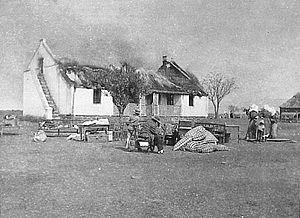
Transvaal, mon pays, tu es partout en feu... est une chanson russe populaire, créée à partir d'un poème de Galina Galina. Le titre est parfois repris comme suit : Transvaal, Transvaal, mon pays.
Un Afrikaner est un Sud-africain blanc d’origine néerlandaise, française, allemande ou scandinave qui s’exprime dans une langue dérivée du néerlandais du XVIIᵉ siècle : l’afrikaans.
La République sud-africaine, connue aussi sous le nom non officiel de République du Transvaal, était au XIXᵉ siècle un État boer indépendant d'Afrique australe.
Stephanus Johannes Paulus « Paul » Kruger est un chef militaire, un homme politique et un chef d'État boer qui fut président de la République sud-africaine de 1883 à 1902. Généralement surnommé Oom Paul ou encore Mamelodi, il a représenté l'incarnation du nationalisme boer en lutte contre le Royaume-Uni durant la seconde guerre des Boers entre 1899 et 1902.
La seconde guerre des Boers, généralement désignée comme la guerre des Boers ou encore la guerre d'Afrique du Sud, la deuxième guerre anglo-boer et en afrikaans Boereoorlog ou Tweede Vryheidsoorlog, désigne le second conflit intervenu en Afrique du Sud du 11 octobre 1899 au 31 mai 1902, entre les Britanniques et les habitants des deux principales républiques boers indépendantes. Elle fait suite à la première guerre des Boers.